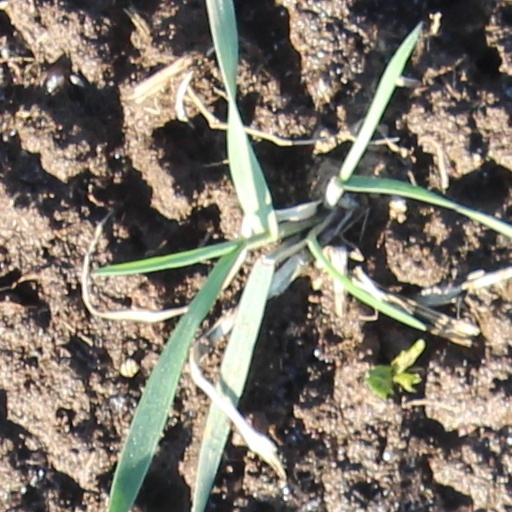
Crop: wheat